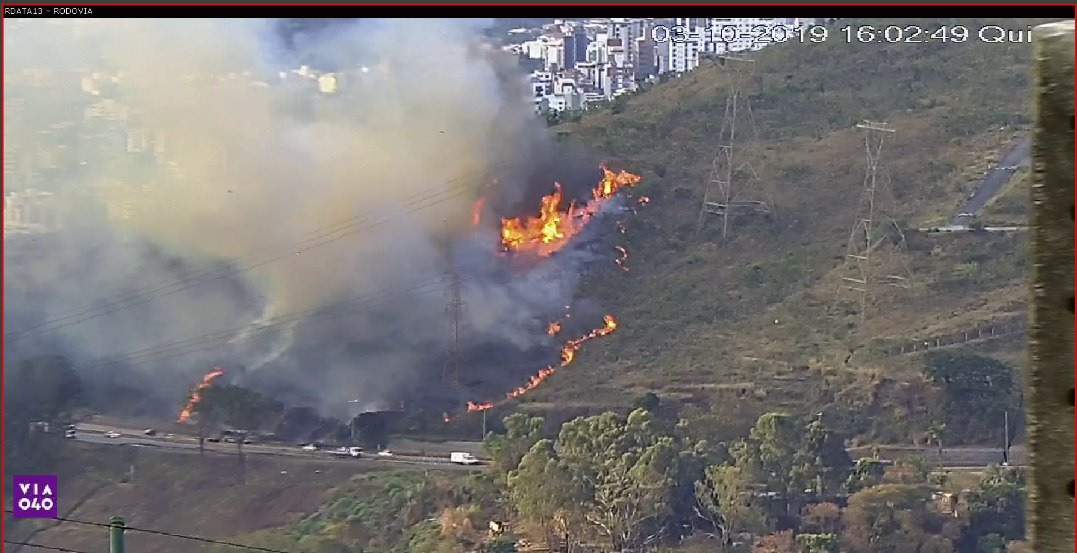
Fire: yes
Smoke: yes